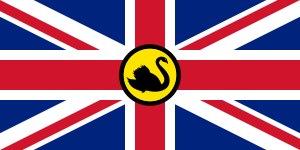
Le sécessionnisme a été une caractéristique récurrente du paysage politique d'Australie-Occidentale depuis la colonisation européenne en 1829. L'idée d'auto-gouvernance ou sécession a souvent été discutée à travers des articles et des éditoriaux de journaux locaux et, à plusieurs reprises, a fait surface au cours d'événements très médiatisés dont un référendum d'État en 1933. Des groupes organisés ont été créés pour agir lorsque les évènements étaient en leur faveur.